Limelight

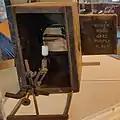
19th century limelight used for stage lighting (collection: Stadsschouwburg (city theatre) Bruges, Belgium)

The earliest known use of limelight at a public performance was outdoors, over Herne Bay Pier, Kent, on the night of 3 October 1836 to illuminate a juggling performance by magician Ching Lau Lauro. This performance was part of the celebrations following the laying of the foundation stone of the Clock Tower. The playbill called it "koniaphostic" light and announced that "the whole pier is overwhelmed with a flood of beautiful white light".